Warrensburg Mills Historic District

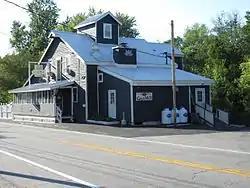
Grist mill in Warrensburg Mills

Warrensburg Mills Historic District is a national historic district located at Warrensburg, Warren County, New York. It includes 58 contributing buildings and four contributing structures. It encompasses a number of mill complexes and homes related to the development of Warrensburg. It includes a mill dam, Emerson Sawmill (ca. 1820), grist mill, early shirt factory (1878), later shirt factory (1898), office building (1855), coal storage shed (ca. 1920), grain warehouses, and 51 wood residences and one brick residence. Also within the district are the Osborne Bridge (ca. 1930), and Woolen Mill Bridge (ca. 1895, constructed by Croton Bridge Builders).